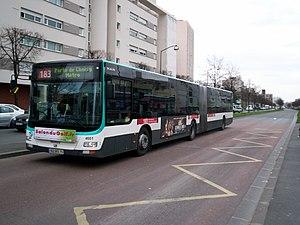
Bus MAN NG 313 Lion's City G (#4601) sur le site propre du 183 à Henri Martin (Ivry).
Le réseau de bus RATP couvre l'ensemble du territoire de la ville de Paris et la partie centrale de l'unité urbaine de Paris. Il constitue un réseau dense de transports en commun complémentaire des réseaux ferrés, organisé et financé par Île-de-France Mobilités.